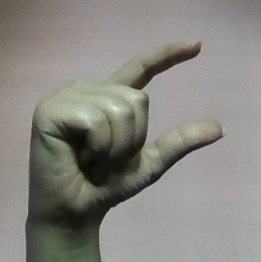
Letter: dal